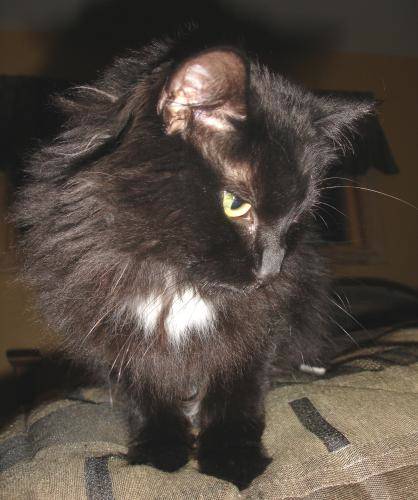
Label: cat